The Magdalen Reading

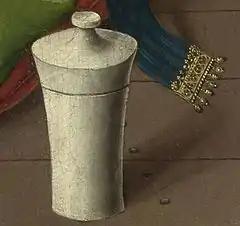
Detail showing the jar and row of nails on the timber floor at the lower right corner of the panel. Note the attention paid to the gilded clasp and fall of the shadow.

The level of detail used in portraying the Magdalene has been described by Campbell as "far exceed[ing]" van Eyck. Her lips are painted with a shades of vermilion, white and red which are mixed into each other to give a transparent look at the edges. The fur lining of her dress is painted in a range of greys running from almost pure white to pure black. Rogier gave the fur a textured look by painting stripes parallel to the line of the dress and then feathering the paint before it dried. The gold on the cloth is rendered with a variety of impasto, grid and dots of varying colour and size.